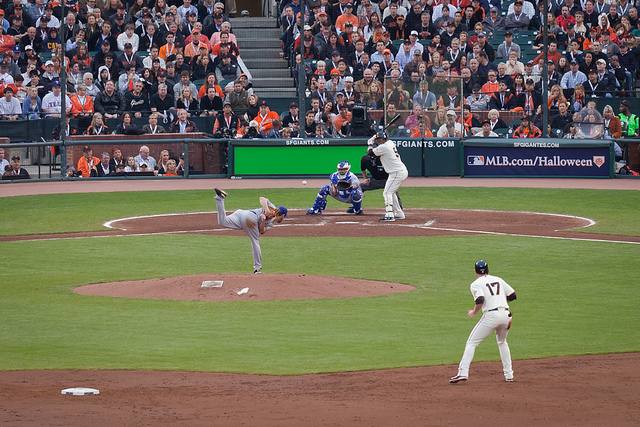
một cầu thủ ném bóng đang xoay người để ném bóng